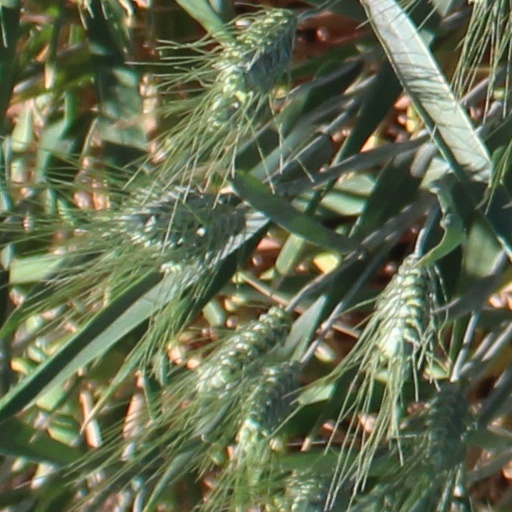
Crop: wheat